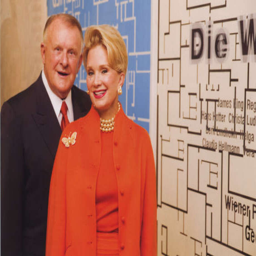
people have loaned their art collection .